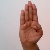
The image shows a hand gesture representing the letter 'B' in Indian Sign Language.